Pieter Johan van Berckel

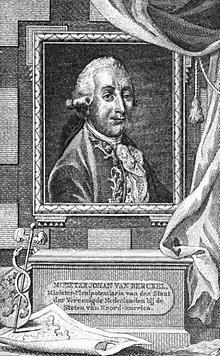
Pieter Johan van Berckel

Pieter Johan van Berckel (January 1725 - 27 December 1800) was a Dutch politician, who served as mayor of Rotterdam and the first ambassador from the Dutch Republic to the United States of America. He also remained part of the government of Rotterdam until 30 January 1788, when he was dismissed by William V, Prince of Orange and the Estates General of the Dutch Republic - he never returned to Rotterdam and remained a refugee, dying in Newark.